Heraeus

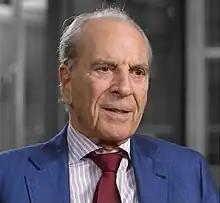
Jürgen Heraeus, 2017

At the beginning of 2000, Jürgen Heraeus took over as Chairman of the Supervisory Board of the family-owned company. For the first time, the management board did not include a family member.